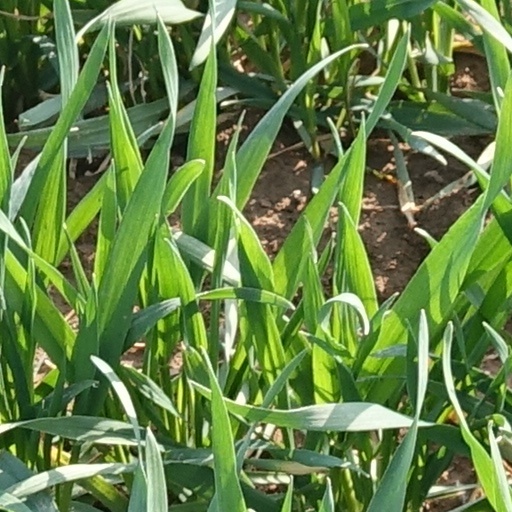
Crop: wheat